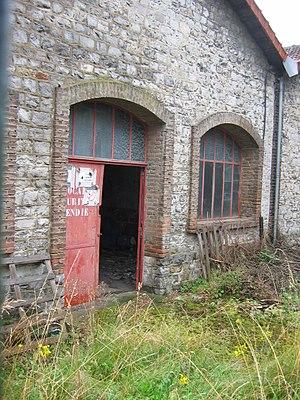
Site de Cellatex en 2012 à Givet, en Ardennes (France) 02
Cellatex SA était une société française de filature de viscose fondée en 1981, sur la base d'une activité créée en 1902 à Givet, en Ardennes, et liquidée en 2000.